Atlantic Cup (Major League Soccer)

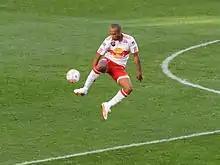
Thierry Henry was one of several high-profile acquisitions by New York in 2010.

Throughout the 2010 season, D.C. United hit an all-time nadir record wise, whereas the New York Red Bulls were making several high-profile acquisitions, causing some to believe that New York was becoming the more dominant Atlantic Cup team. On May 1, 2010; while United had lost their first four regular season matches, New York had won their first four matches. Attaining opposite records of 4–0–0 and 0–0–4, respectively, New York earned a 2–0 road win at RFK Stadium. The win was New York's first road win against D.C. since October 8, 2005 and their first win against United since 2008, as well as their first shutout against United since 2006. Subsequently, United drew 0–0 against New York in their first meeting in Red Bull Arena allowing the Red Bulls to win the Atlantic Cup derby for the first time since 2003, ending a six-year stretch of titles won by D.C.